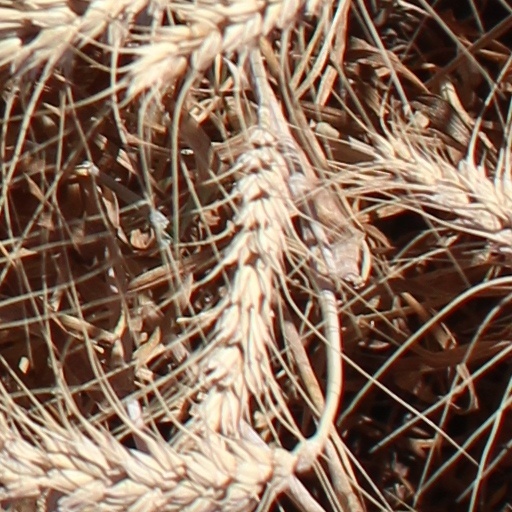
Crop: wheat